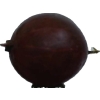
Label: gooseberry